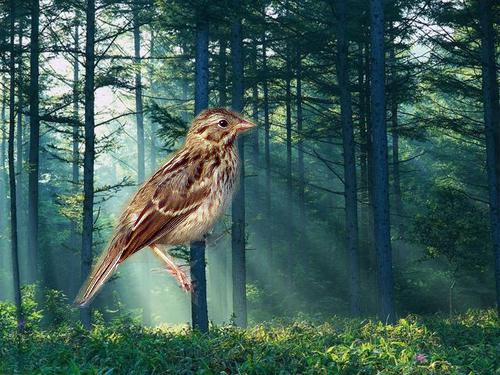
Bird species: Vesper_Sparrow
Bird type: landbird
Background: land